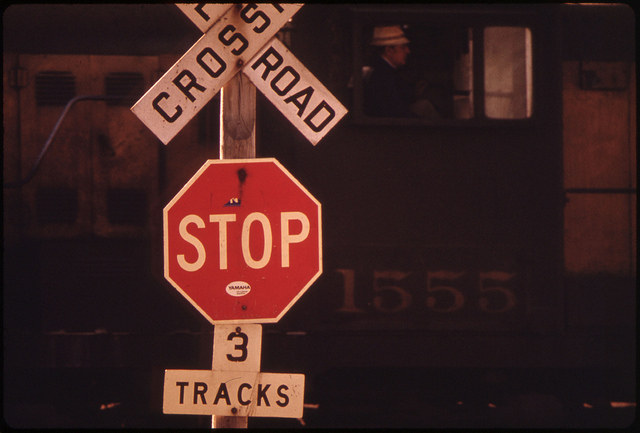
A stop sign at the corner of a street and train tracks

A stop sign sits in front of an old train car.